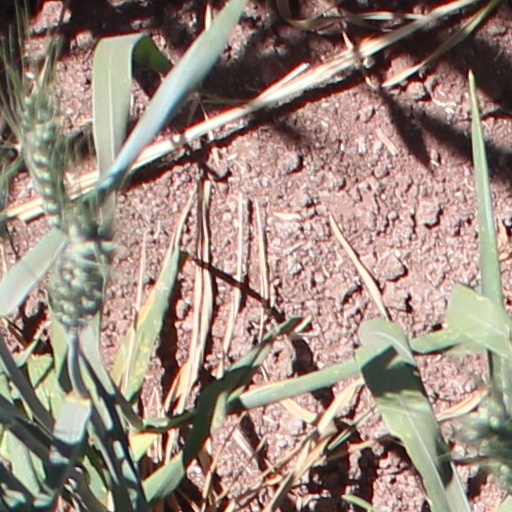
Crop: wheat